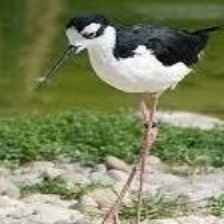
Species: BLACK NECKED STILT
Scientific name: HIMANTOPUS MEXICANUS